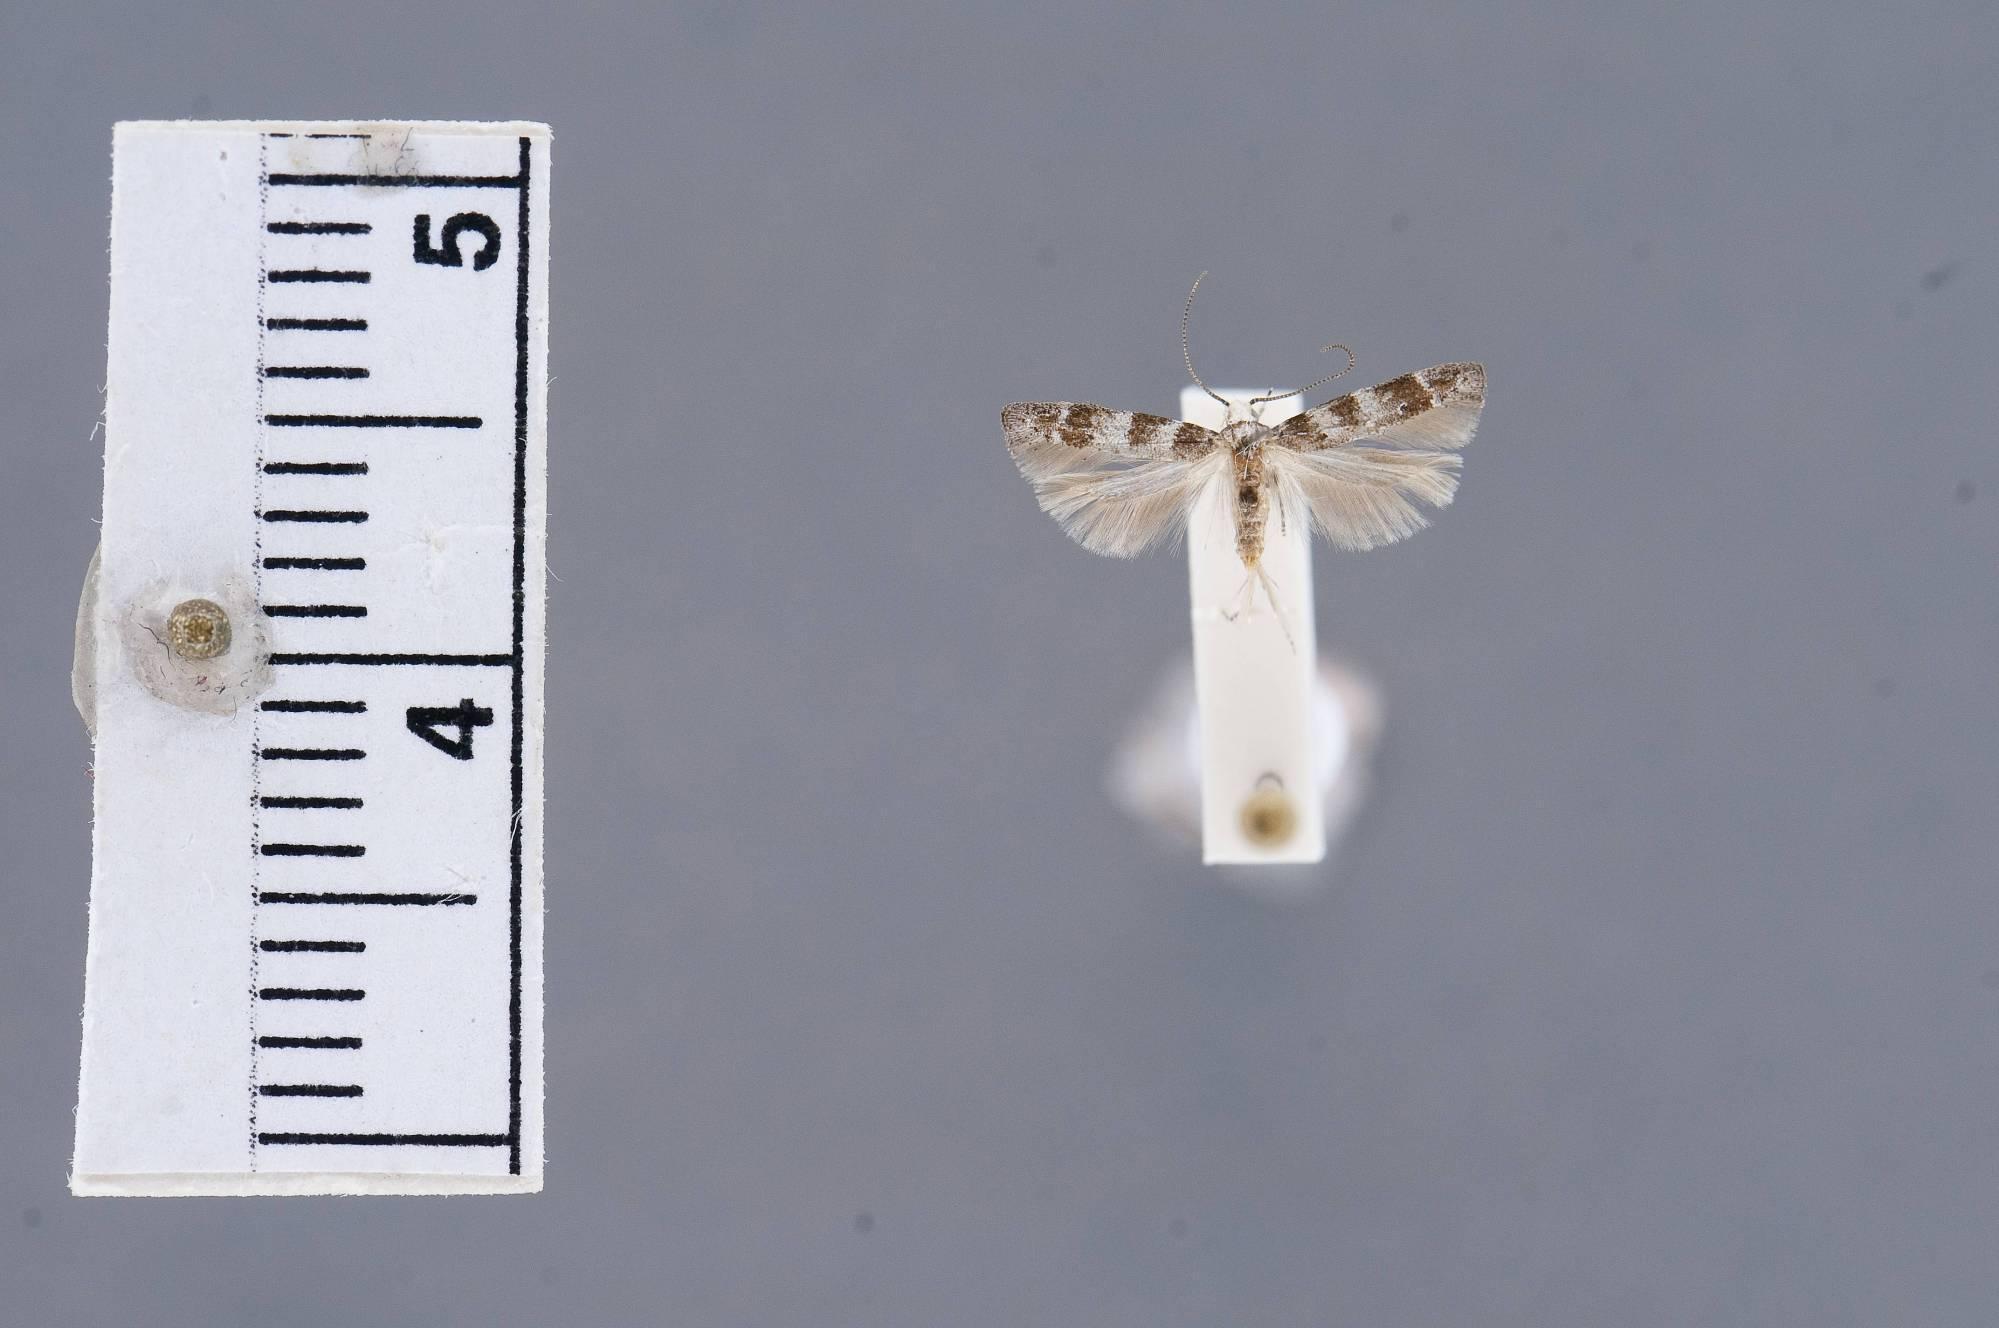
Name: Exoteleia anomala
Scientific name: Exoteleia anomala Hodges, 1985
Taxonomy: Animalia, Arthropoda, Insecta, Lepidoptera, Glossata, Gelechiidae, Gelechiinae
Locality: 40 kilometers northeast of Silver City, Grant, New Mexico, United States
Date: Jun 1977